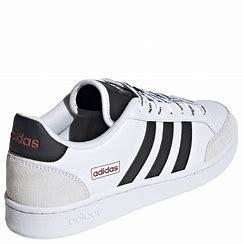
Brand: Adidas
Model: Grand Court